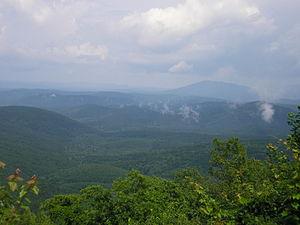
Le Sud-Est de l'Oklahoma correspond à une région touristique appelée Kiamichi Country. Ce nom est utilisé par l'Oklahoma Department of Tourism and Recreation pour désigner l'une des six destinations touristiques de cet État américain, qui comprend la Kiamichi River et les Kiamichi Mountains. La région fut peuplée par des colons venus du Sud des États-Unis en quête de terres bon marché après la guerre de Sécession. C'est pourquoi elle a été également appelée « Little Dixie ». Faiblement peuplé, le Kiamichi Country est une région montagneuse qui propose de nombreuses activités de plein air aux touristes.
L'Oklahoma est un État du Centre Sud des États-Unis. Il est bordé au nord par le Colorado et le Kansas, à l'est par le Missouri et l'Arkansas, à l'ouest par le Nouveau-Mexique et au sud par le Texas dont il est séparé par la rivière Rouge du Sud. Avec une population estimée à 3 956 971 habitants en 2018 et une superficie de 181 195 km², l'Oklahoma est le 28ᵉ État le plus peuplé et le 20ᵉ plus grand de la Fédération. Le nom de l'État vient des mots chacta okla et homa, signifiant « peuple rouge ». L'Oklahoma est aussi connu par son surnom : The Sooner State. Formé par l'unification du Territoire de l'Oklahoma et du Territoire indien, il est devenu le 46ᵉ État des États-Unis le 16 novembre 1907. Ses habitants sont appelés Oklahomans et Oklahoma City est sa capitale ainsi que la ville la plus peuplée.